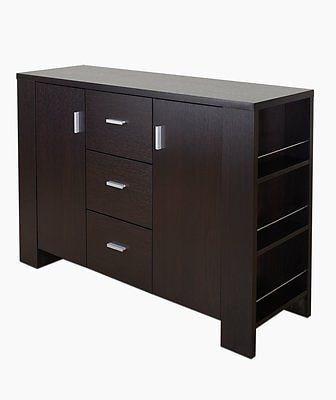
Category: cabinet